Cathal Gannon

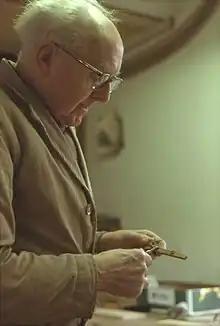
Gannon in his workshop

Gannon was born in Dublin, Ireland, into a craftsmen family of carpenters, many of whom worked in the famous Guinness Brewery. His education, in two local schools, was rudimentary and at the age of fifteen he started working as an apprentice carpenter in the Brewery. His apprenticeship involved learning to make office furniture and attending evening classes in nearby colleges, where he was able to improve his education in a more congenial atmosphere. A love of music and the arts had been encouraged by two maiden aunts – his parents subsequently bought an upright piano and he learned to play it at the Read Pianoforte School – and consequently, when his apprenticeship was completed and he was on the dole for some years, he spent much of his spare time buying pictures, books, antiques and old clocks and watches in the various auction rooms and antique shops in Dublin